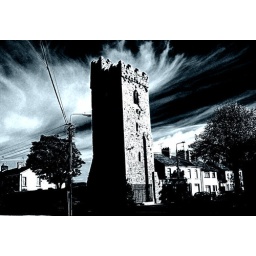
castle in castle road